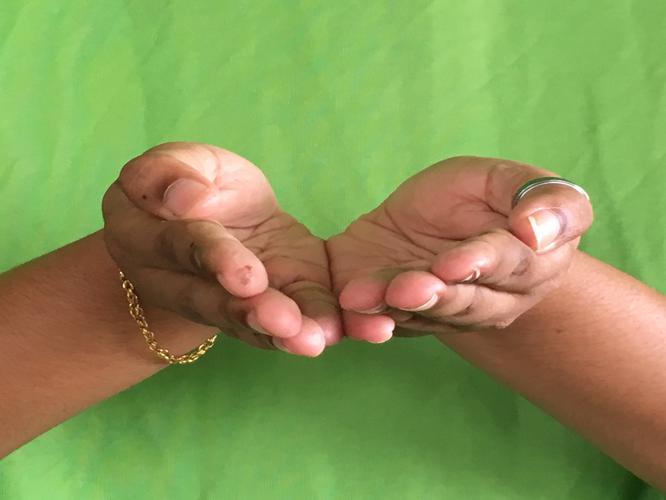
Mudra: Pushpaputa
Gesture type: double_hand